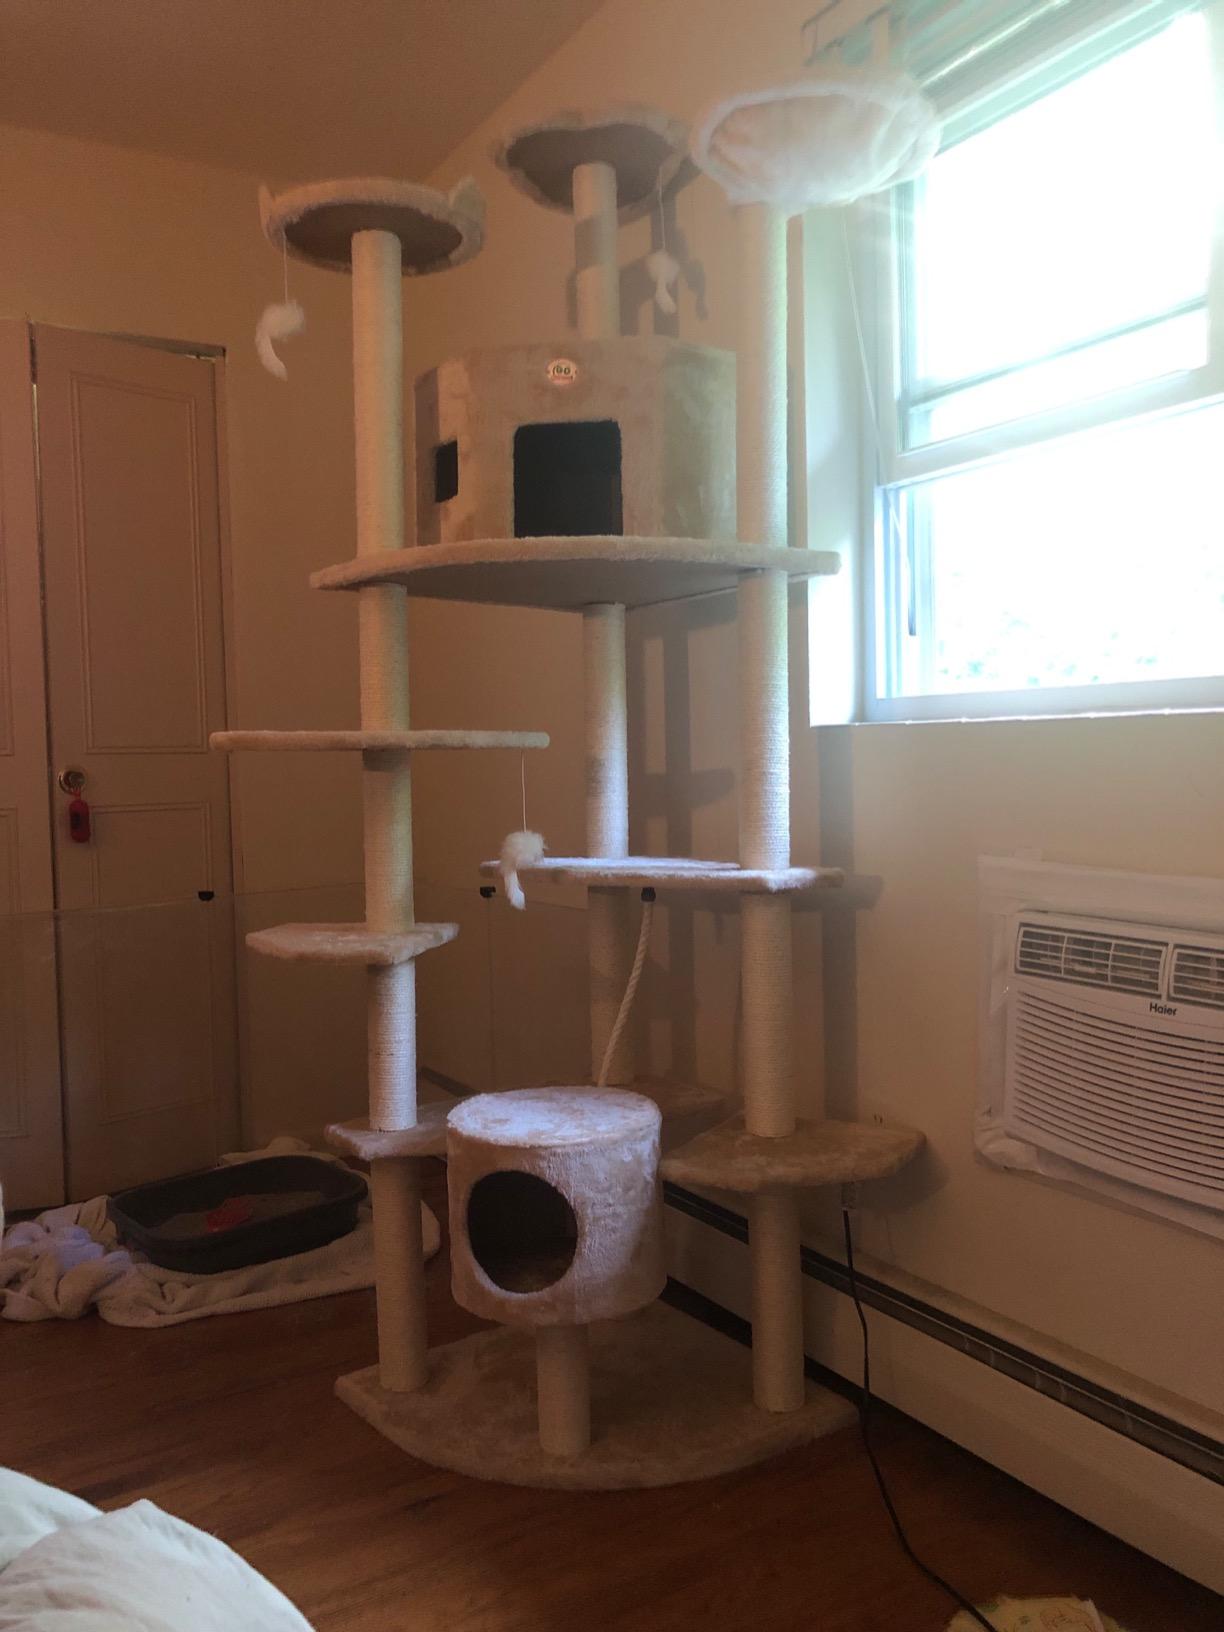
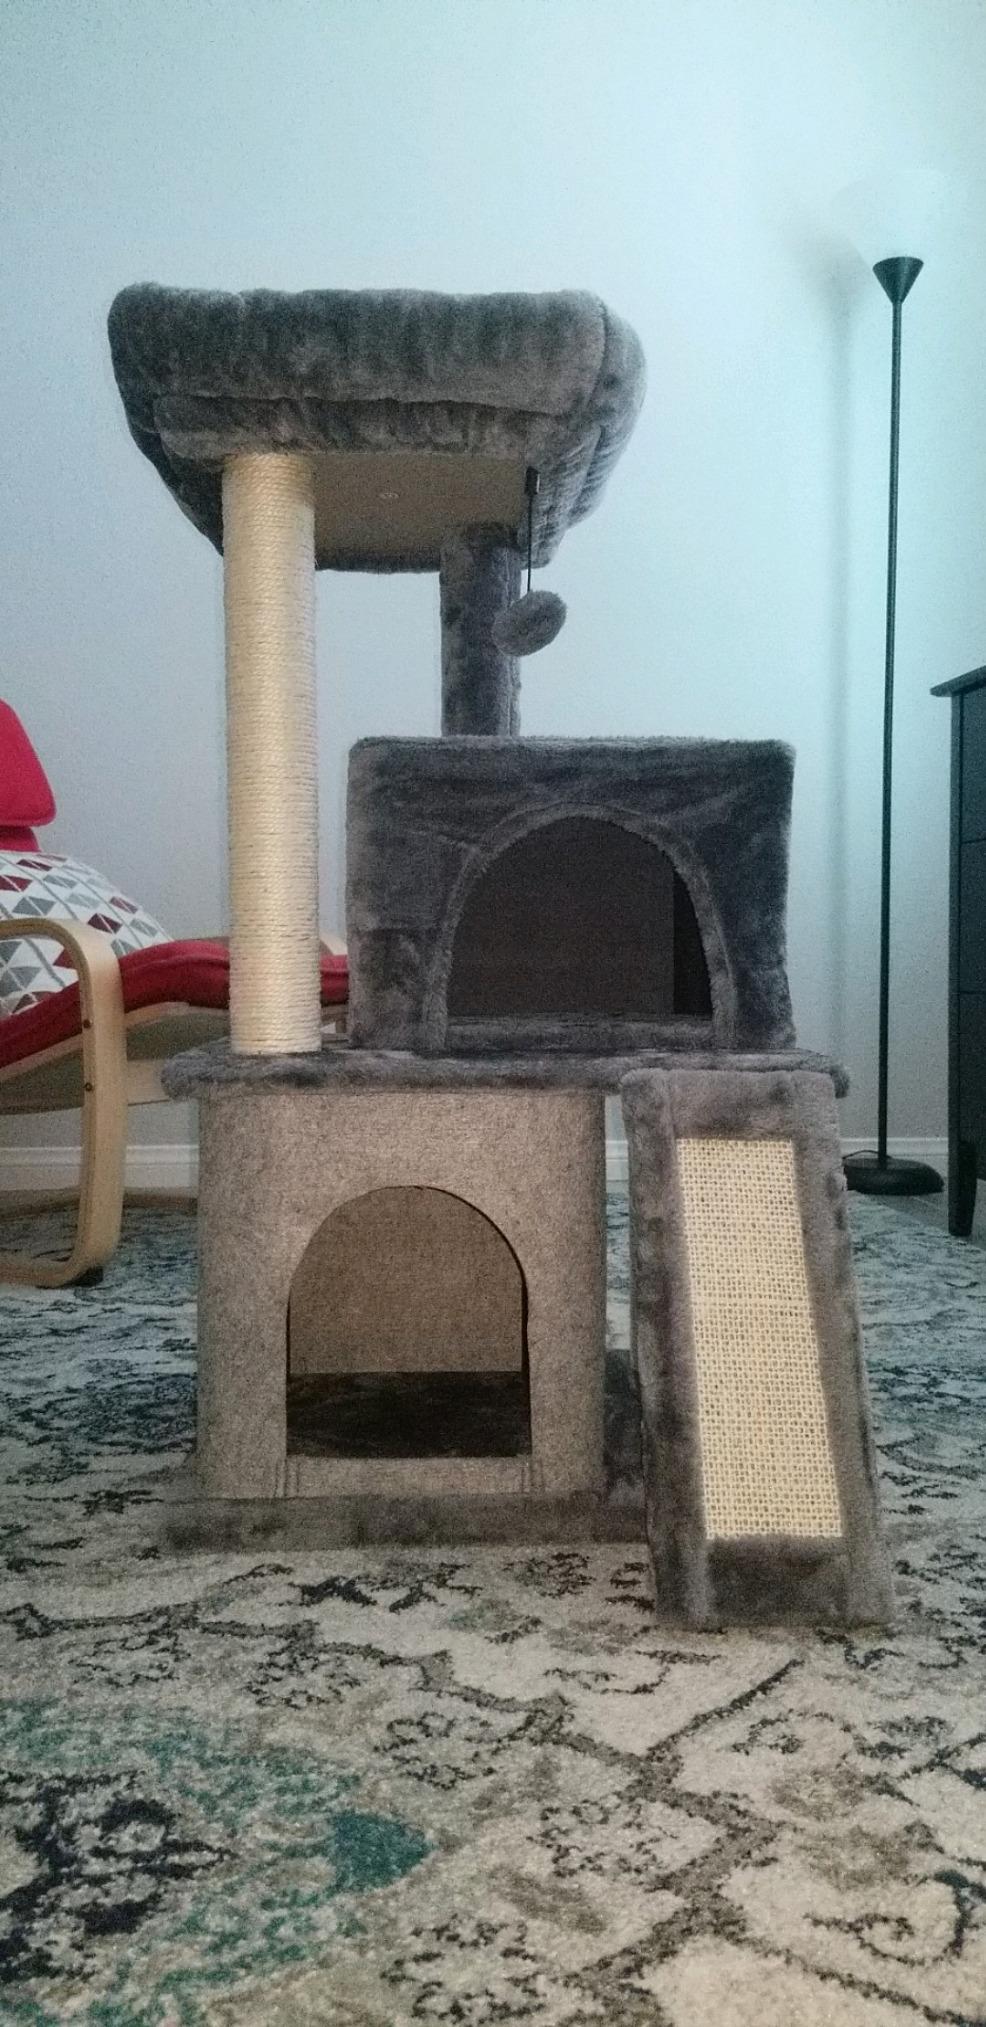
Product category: items_cat tree
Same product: no